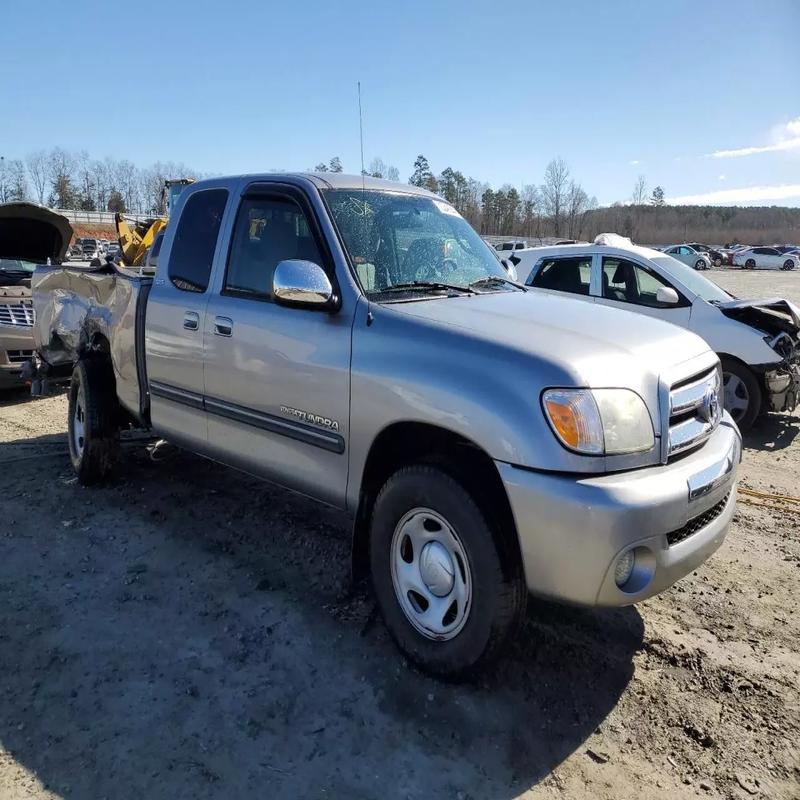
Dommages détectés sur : aile arrière droite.
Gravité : majeur